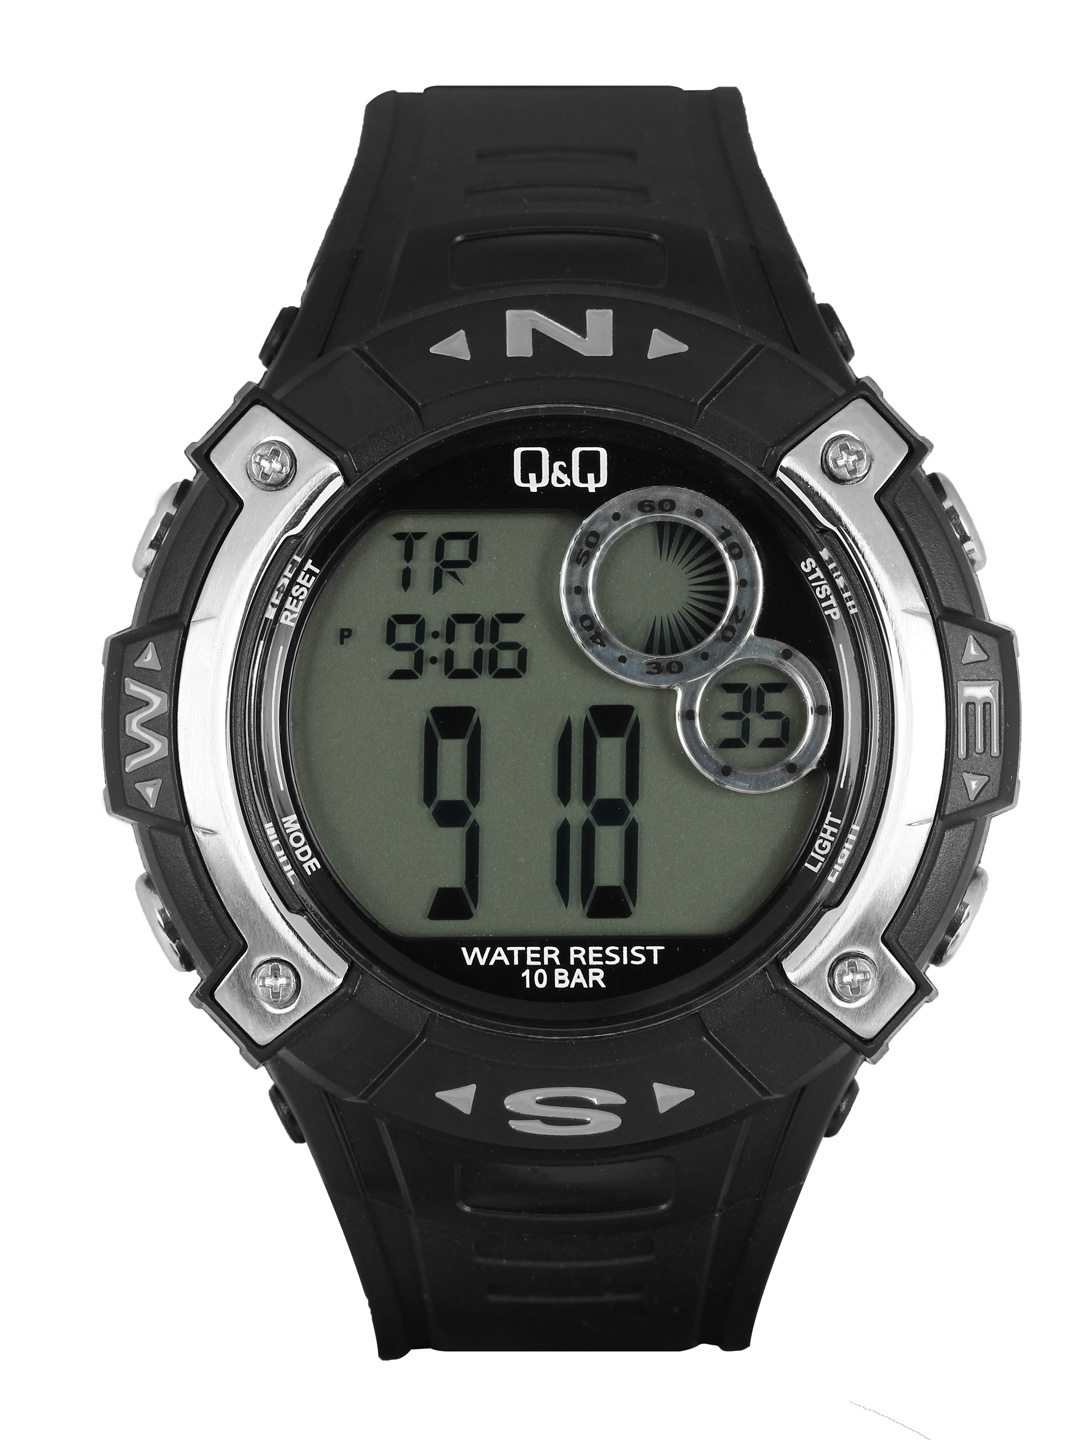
Q&Q Men Digital Watch M065-001
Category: Accessories / Watches / Watches
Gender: Men
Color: Black
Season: Winter 2016
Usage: Casual